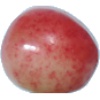
Label: Cherry Rainier 1